Tom O'Malley

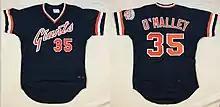
1982 San Francisco Giants #35 Tom O'Malley game worn road jersey

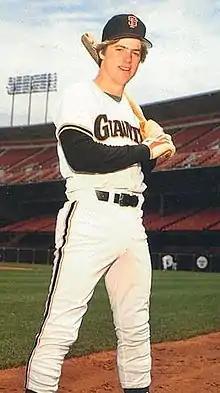
O'Malley with the San Francisco Giants

O'Malley was drafted by the San Francisco Giants in 1979, and made his major league debut with the Giants in 1982. He played in 135 major league games in 1983, but split time with the majors and minors afterwards, spending nine years playing for six different teams. He was acquired by the Orioles from the Tigers for Luis Rosado on May 23, 1985. He was signed by the Hanshin Tigers in , and immediately became the regular third baseman for the team. He won the Central League golden glove award in , and led the league in on-base-percentage from 1992 to 1995, averaging 20 HRs and a batting average over .300 each season. He introduced Jim Paciorek to the Tigers in 1992, and managed to put the struggling Tigers in second place that year. O'Malley won the batting title in , but left the Tigers in after having issues with manager Katsuhiro Nakamura.